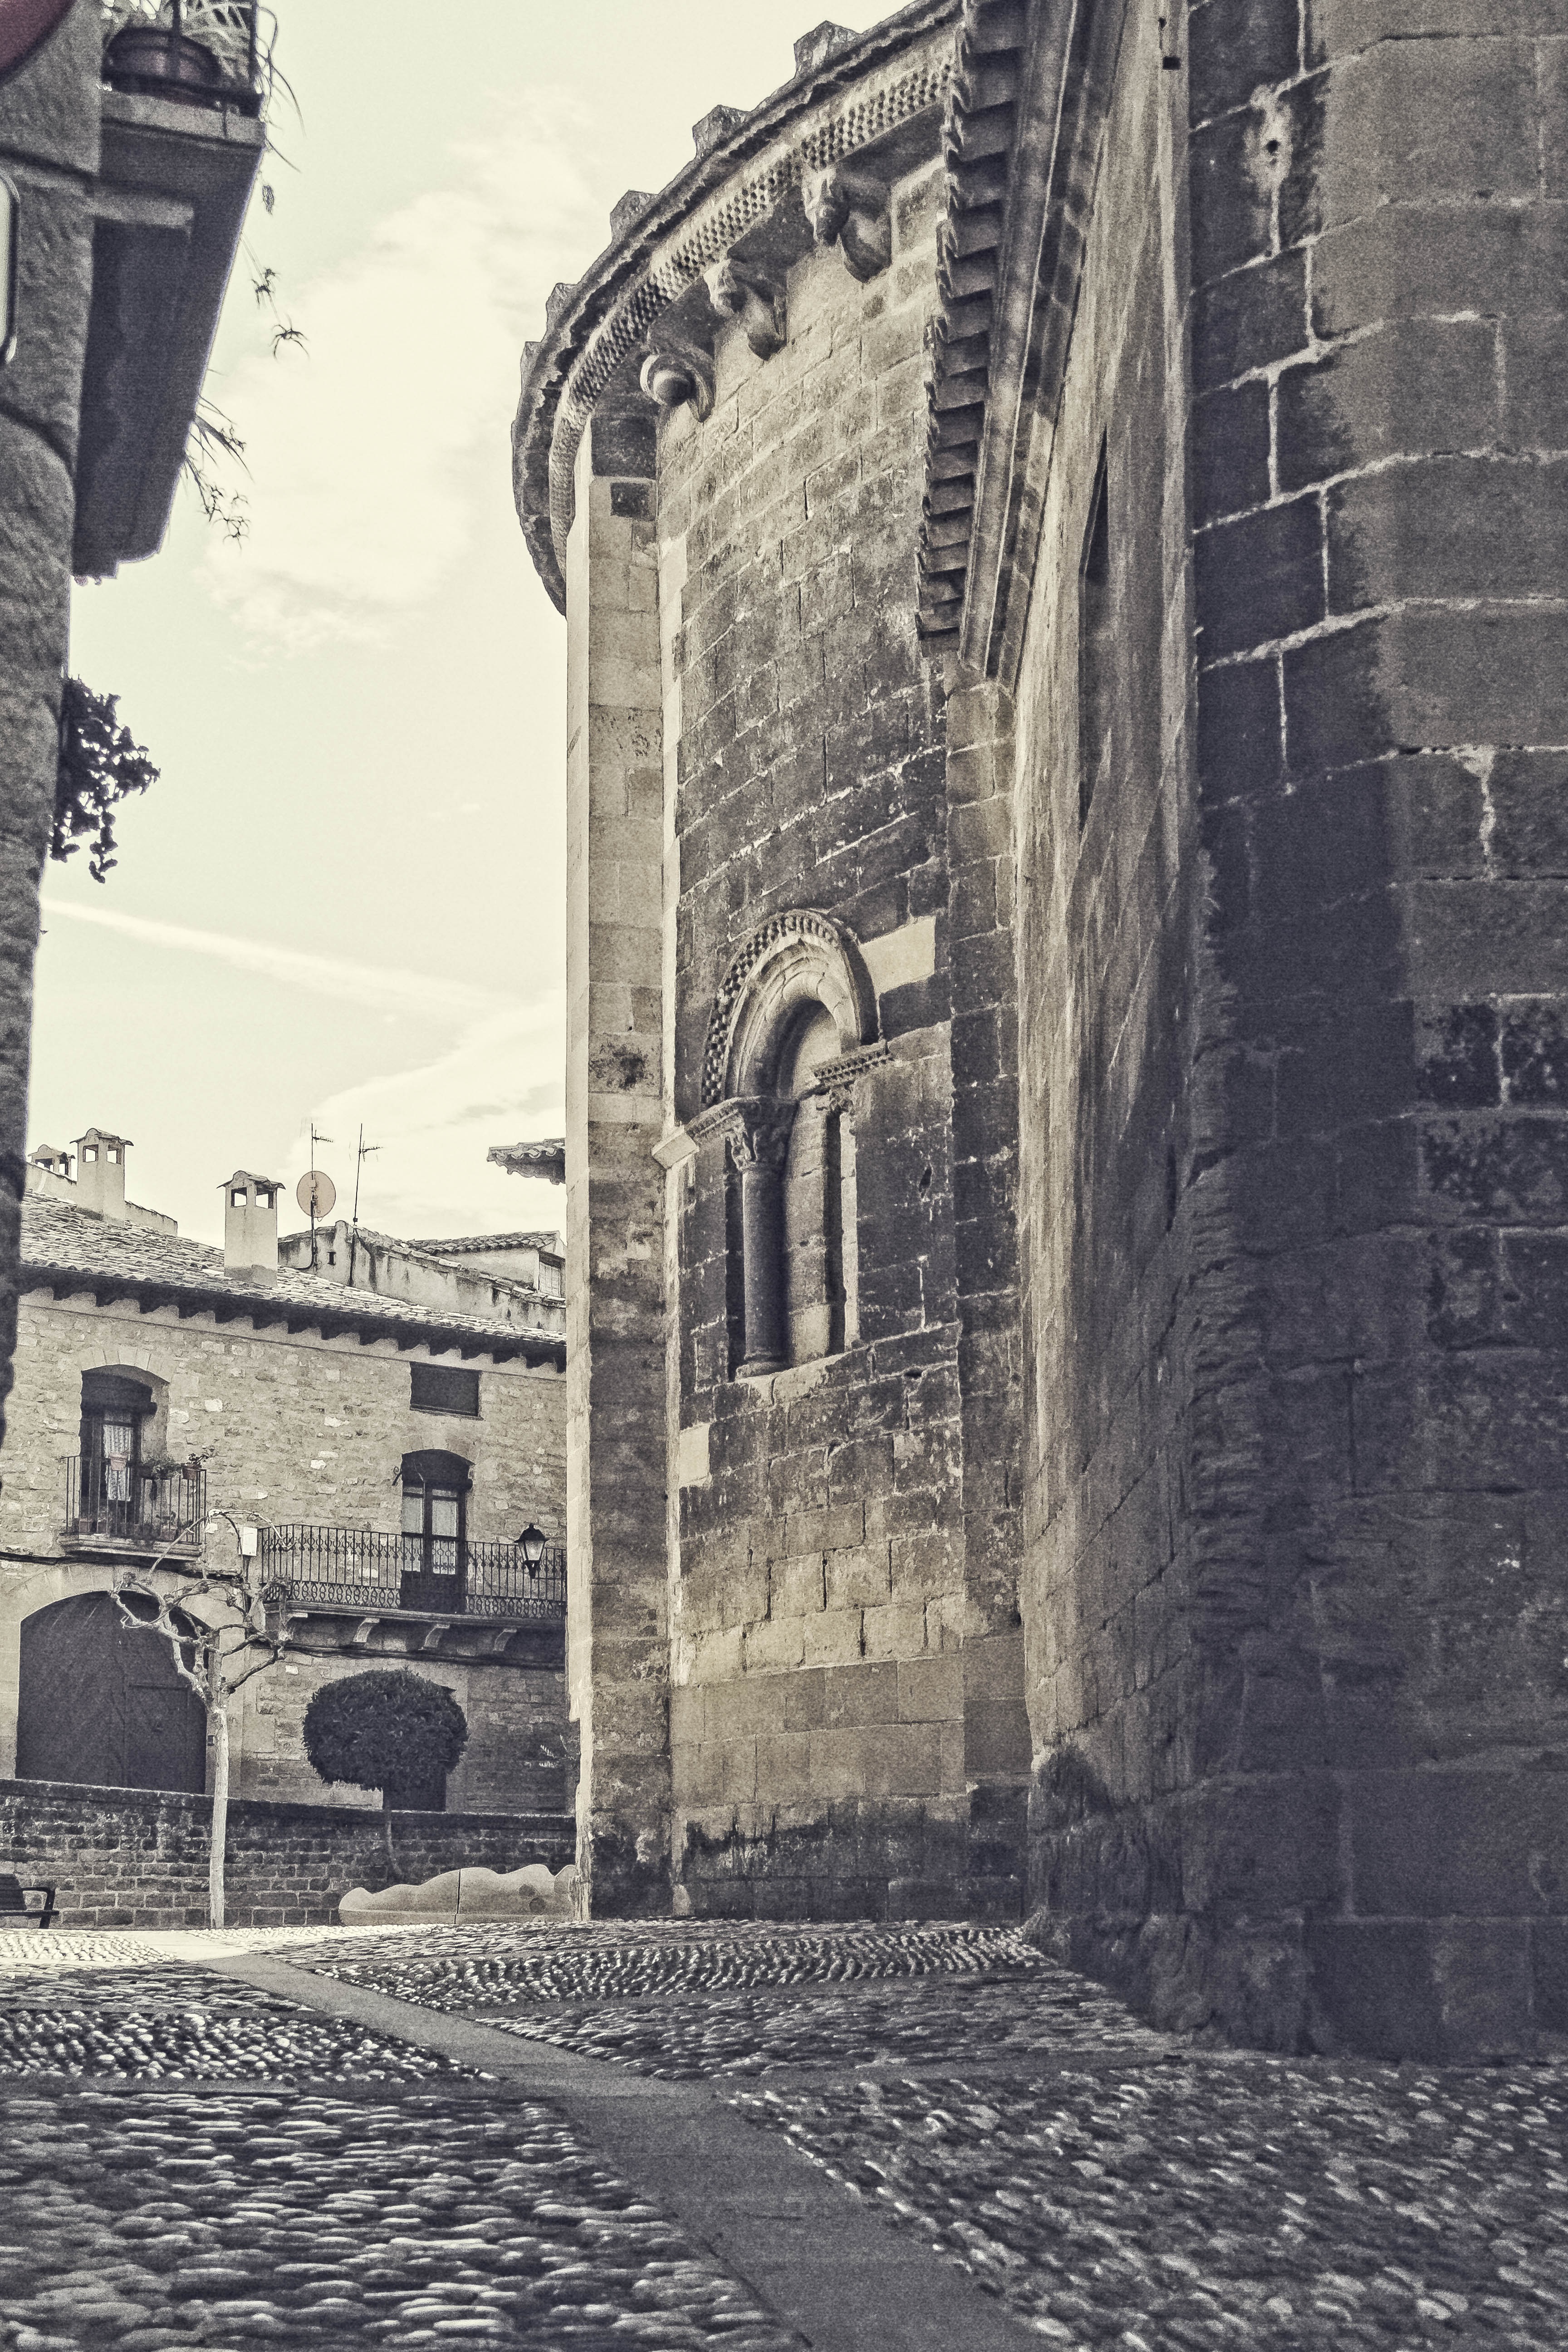
black and white, architecture, street, building, wall, arch, column, landmark, church, cathedral, monochrome, place of worship, temple, ruins, history, monumental, saragossa, monochrome photography, ancient history, uncastillo